John Harvey Kellogg

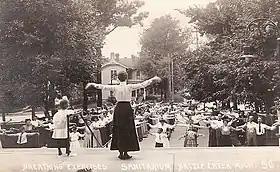
Breathing exercises at Battle Creek Sanitarium (c. 1900)

Sanitarium visitors also engaged in breathing exercises and mealtime marches, to promote proper digestion of food throughout the day. Because Kellogg was a staunch supporter of phototherapy, the sanitarium made use of artificial sunbaths. Kellogg was a skilled surgeon, who often donated his services to indigent patients at his clinic.